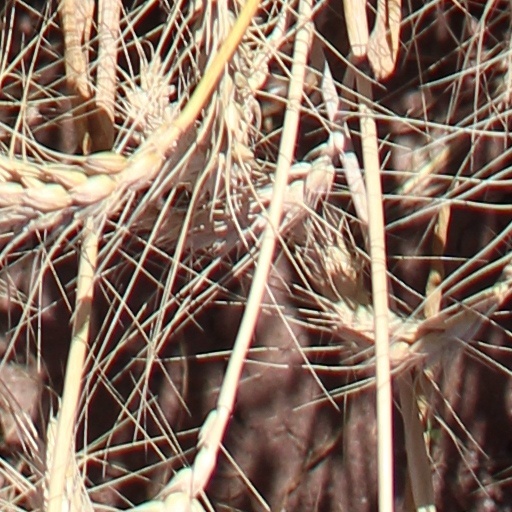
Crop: wheat